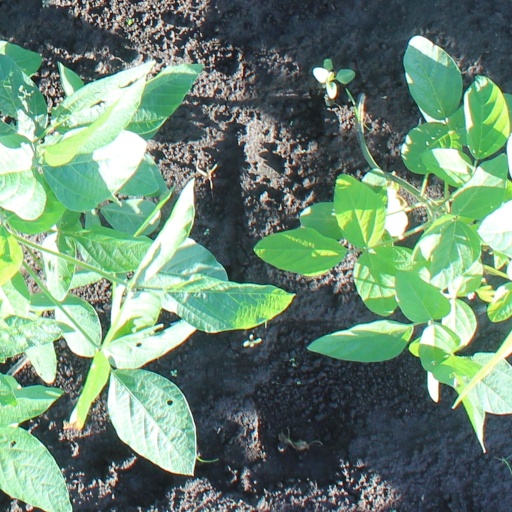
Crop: soybean